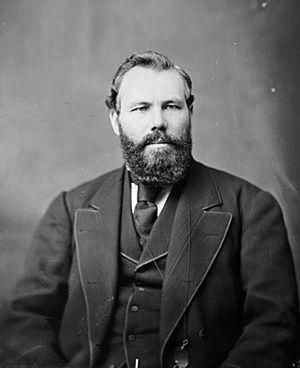
Cette page concerne des événements d'actualité qui se sont produits durant l'année 1878 dans la province canadienne de la Nouvelle-Écosse.
Le chef de l'opposition est, en Nouvelle-Écosse, le député qui dirige le parti politique reconnu comme l'opposition officielle de la Chambre d'assemblée de la Nouvelle-Écosse. Ce statut revient généralement au chef du deuxième parti de la Chambre.
Voici la liste des premiers ministres de la Nouvelle-Écosse, qui obtint une certaine autonomie exécutive à partir de 1840 et le gouvernement responsable en 1848. La colonie devint une province du Canada le 1ᵉʳ juillet 1867.